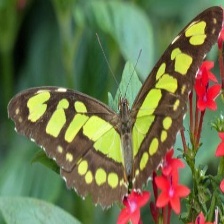
Species: MALACHITE